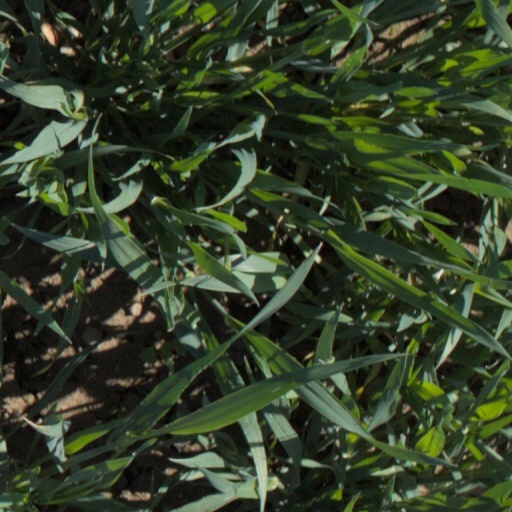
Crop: wheat